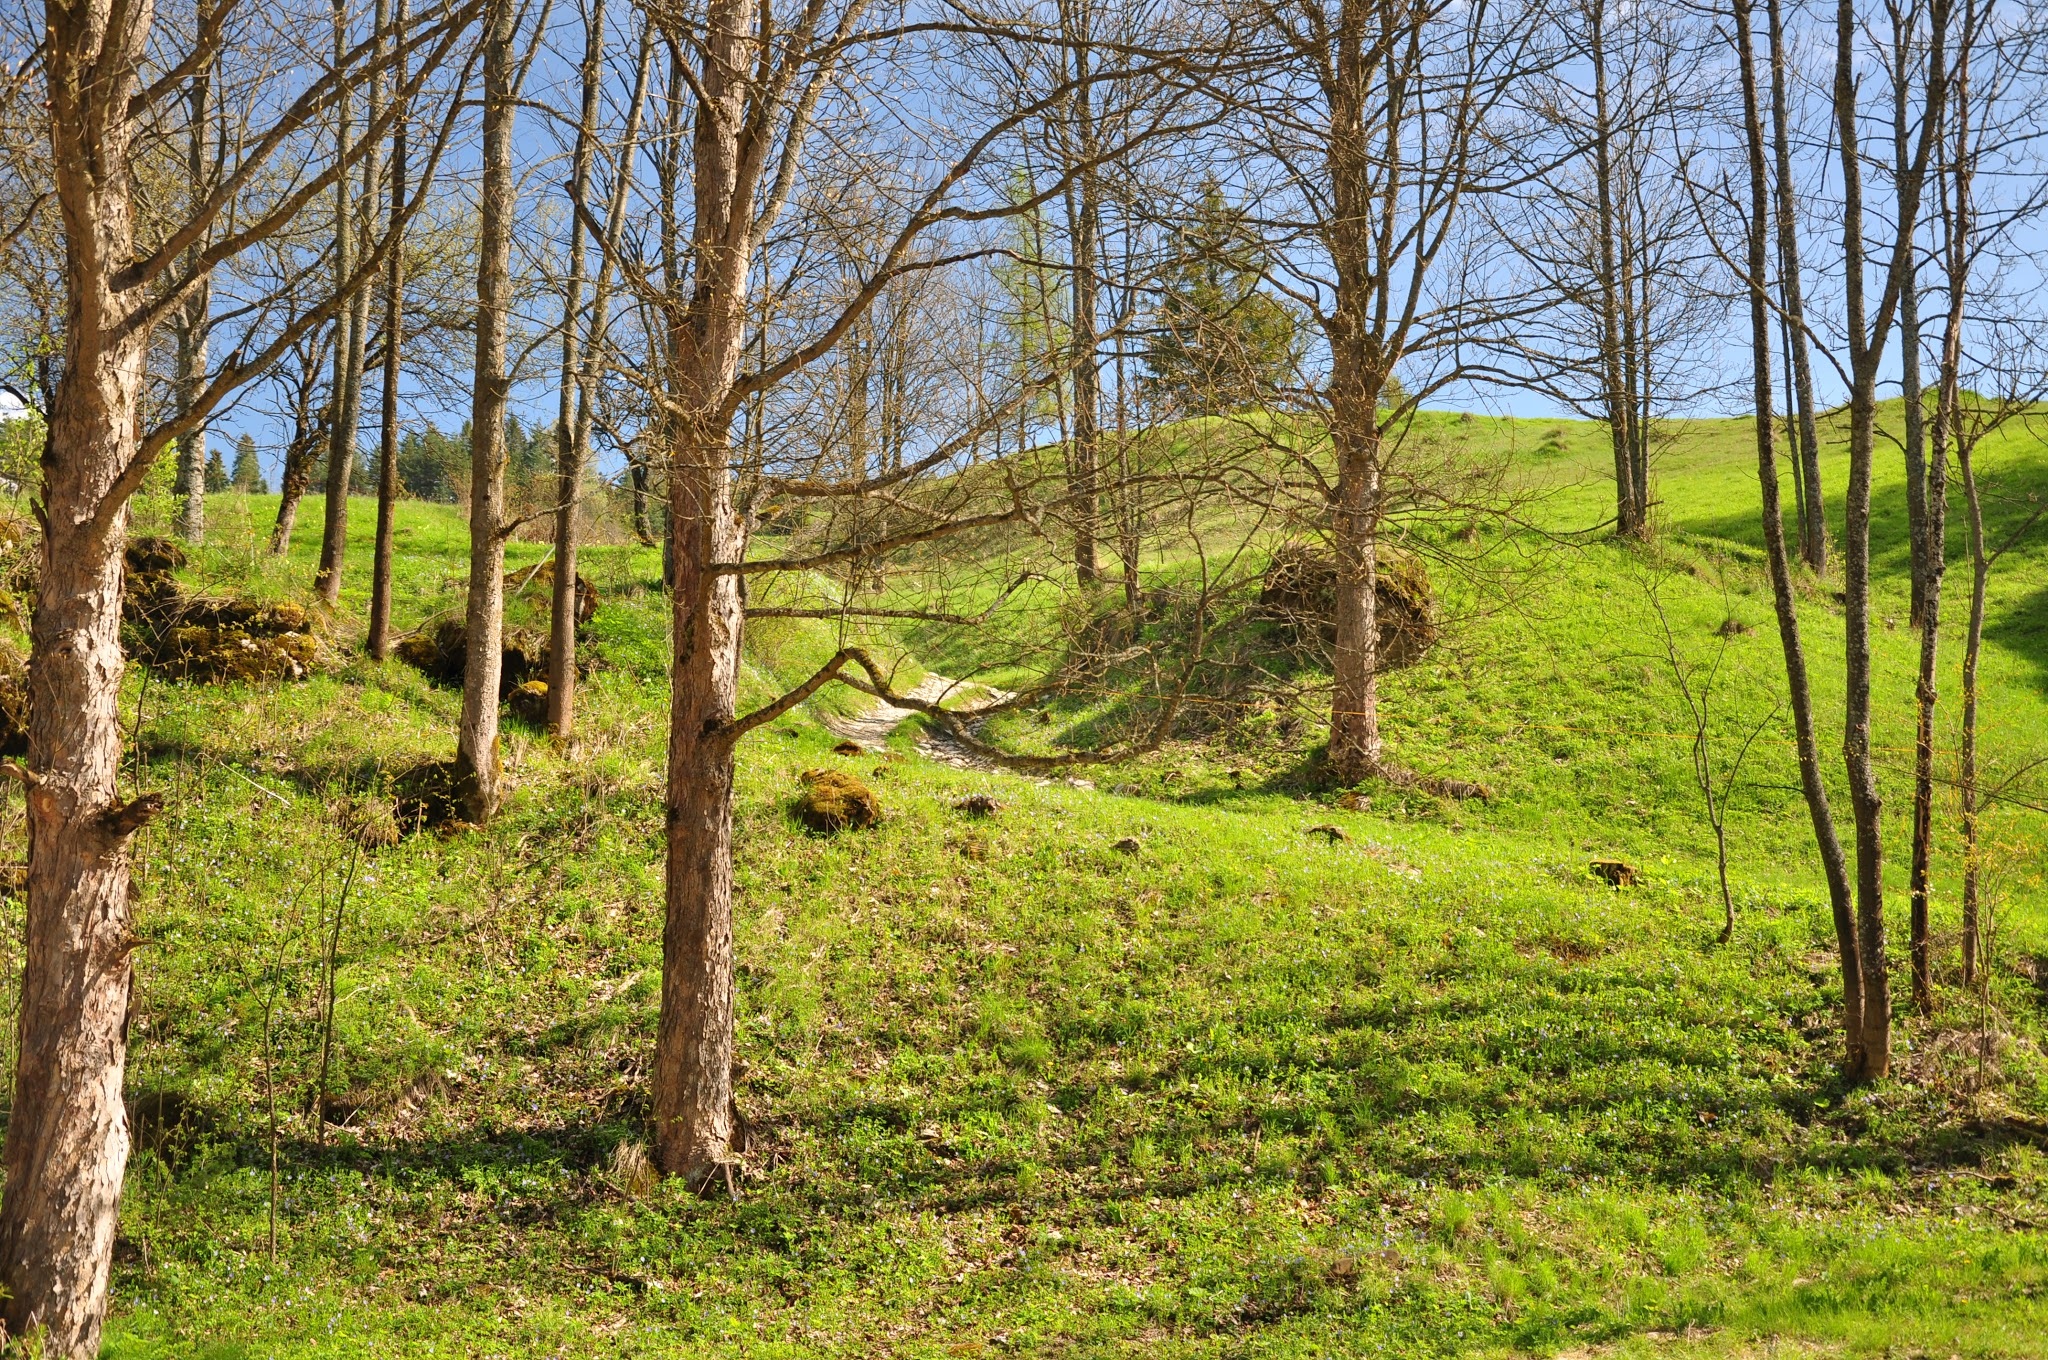
tree, nature, forest, grass, wilderness, plant, trail, meadow, prairie, spring, pasture, soil, agriculture, grassland, deciduous, wetland, plantation, grove, woodland, habitat, ecosystem, rural area, biome, natural environment, woody plant, temperate broadleaf and mixed forest, temperate coniferous forest